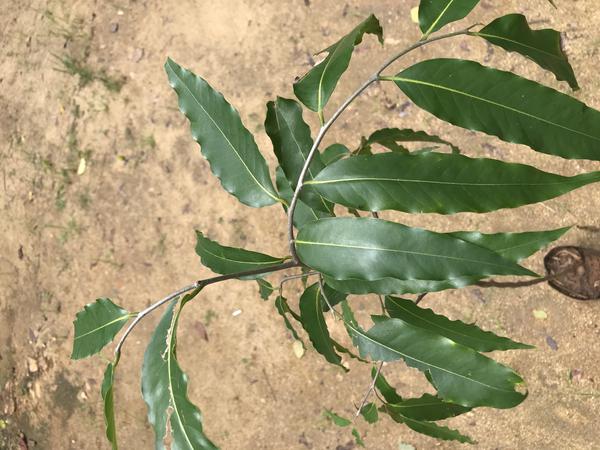
Plant: Ashoka